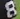
Number: 8